List of mammals of Lebanon

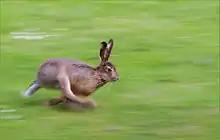
European hare

The lagomorphs comprise two families, Leporidae (hares and rabbits), and Ochotonidae (pikas). Though they can resemble rodents, and were classified as a superfamily in that order until the early 20th century, they have since been considered a separate order. They differ from rodents in a number of physical characteristics, such as having four incisors in the upper jaw rather than two.